Ski binding

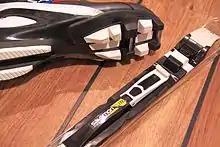
SNS Pilot binding with one central ridge and two stabilizing bars on the boot

The Salomon Nordic System (SNS) cross-country ski binding was the first integrated boot-binding system for cross-country skis, followed by the New Nordic Norm. The first generation (SNS) employed a looped bar protruding from the sole of the ski boot. Subsequent generations engage a bar recessed in the toe of the boot and incorporate a single, thick ridge along the binding plate. The variants included: